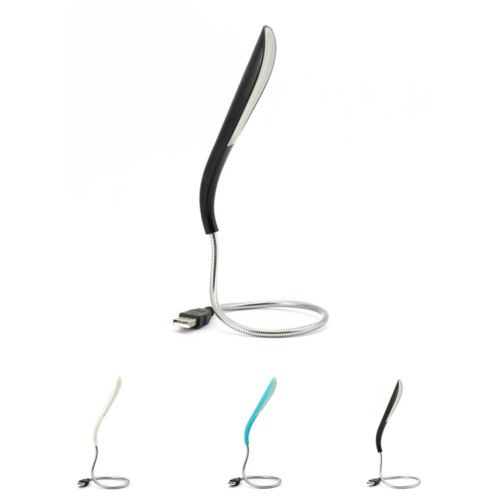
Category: lamp